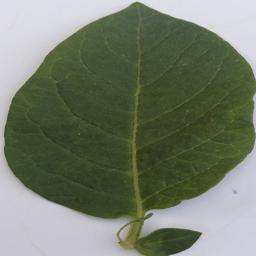
Label: Potato___Healthy